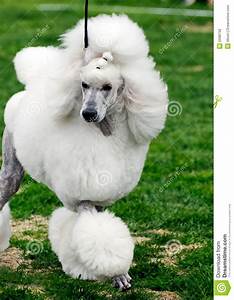
Label: cane